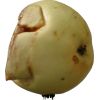
Label: Apple hit 1